Loon, Bohol

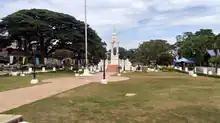
Loon Public Plaza

Water is made available to more than 42 barangays principally by the Loon Waterworks System, which has about 3,000 active individual water service connections reaching the northernmost barangay of Pondol, the southernmost barangay of Song-on, all barangays on Sandingan Island, and many hinterland barangays. The rest of the upland barangays are served by Level II communal water systems.